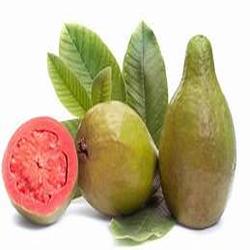
Label: Guava